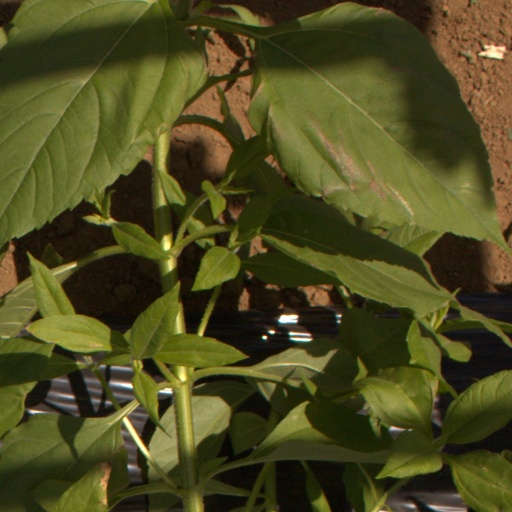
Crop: Jerusalem artichoke